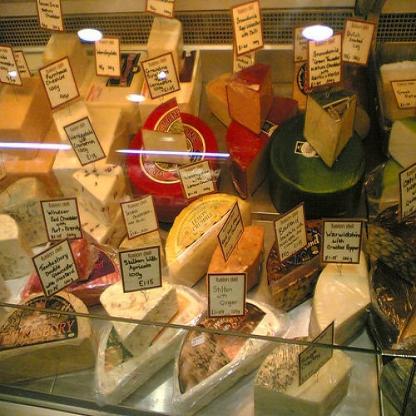
Scene: Indoor